Operation Steel Box

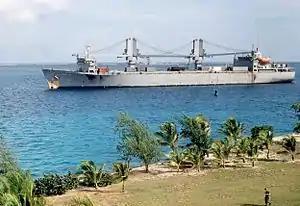
The U.S. Military Sealift Command auxiliary crane ship SS "Gopher State" (T-ACS-4) as the ship arrives at Johnston Atoll during Operation Steel Box

Operation Steel Box, also known as Operation Golden Python (German name for the transport in Germany: Aktion Lindwurm), was a 1990 joint U.S.–West German operation which moved over 100,000 U.S. chemical weapons from Germany to Johnston Atoll.